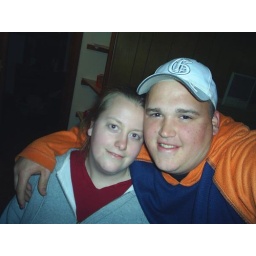
Im the guy in the white hat that i lost a few months ago.